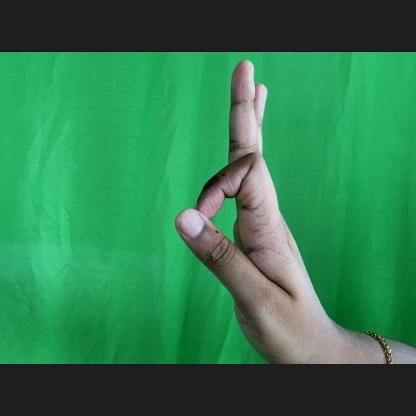
Mudra: Aralam